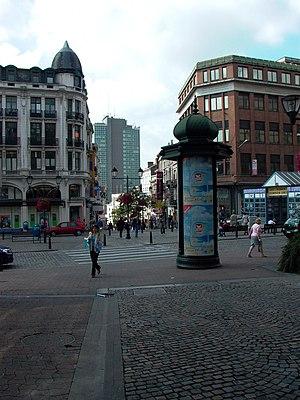
Rue commerçante dans le centre-ville (rue de la Montagne). Gàidhlig: Charleroi. Magyar: Charleroi belváros, bevásárlóutca. Kurdî: Charleroi.